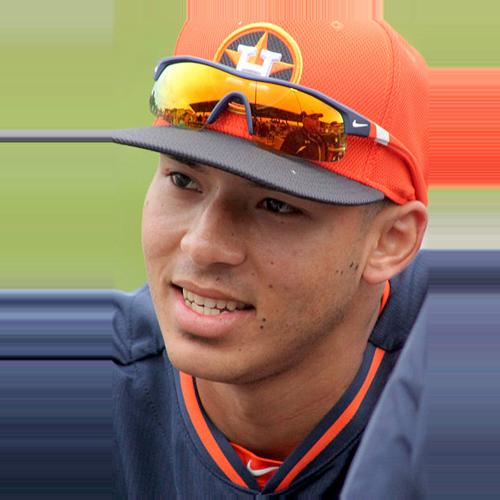
Age: 20